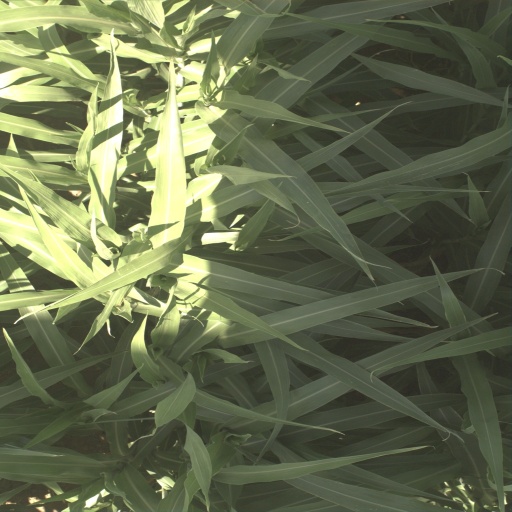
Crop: sorghum